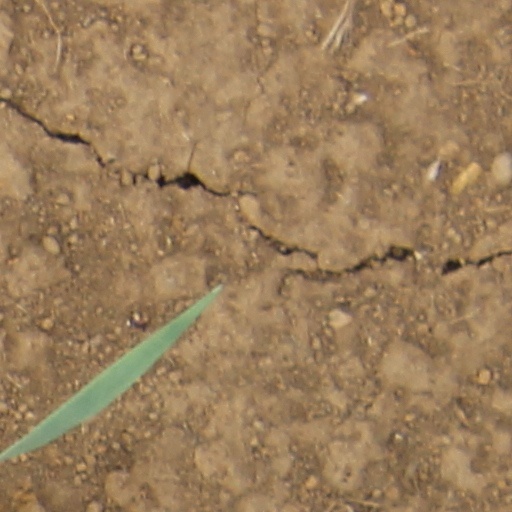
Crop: wheat